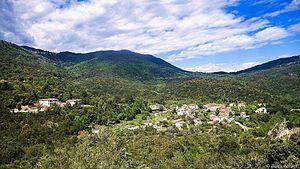
Isolaccio-di-Fiumorbo est une commune française située dans la circonscription départementale de la Haute-Corse et le territoire de la collectivité de Corse. Elle appartient à l'ancienne piève de Cursa dont elle était le chef-lieu, dans le Fiumorbo.